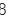
Number: 8